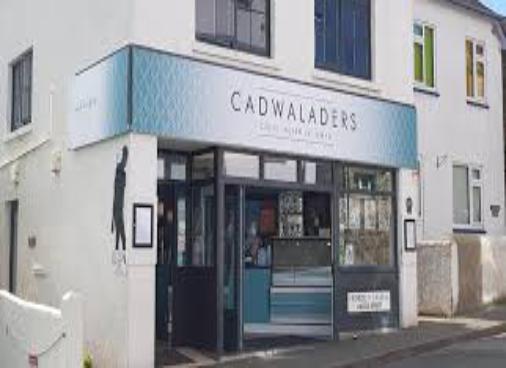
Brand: Cadwalader's Ice Cream
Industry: Food